Karen Pierce

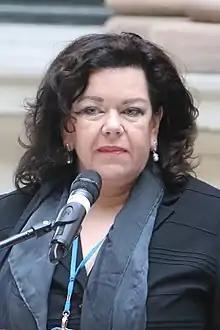
Pierce in 2016

Dame Karen Elizabeth Pierce, Lady Roxburgh, (born 23 September 1959), is a British diplomat who served as British Ambassador to the United States from March 2020 to February 2025.